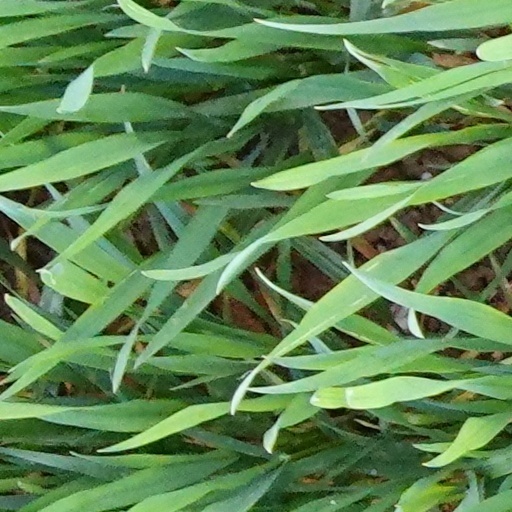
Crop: wheat